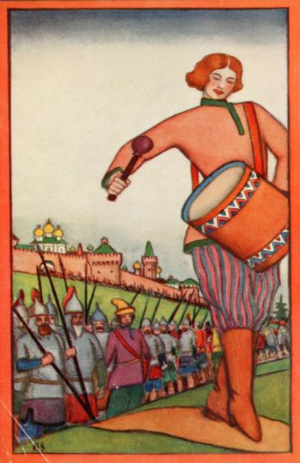
L'Ouvrier Emeliane et le Tambour vide est un conte de l'écrivain russe Léon Tolstoï.